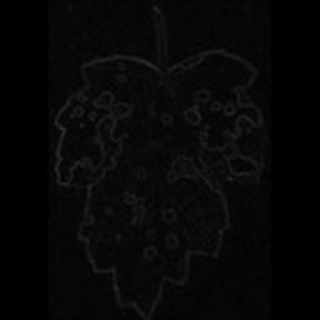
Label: cotton_target_spot